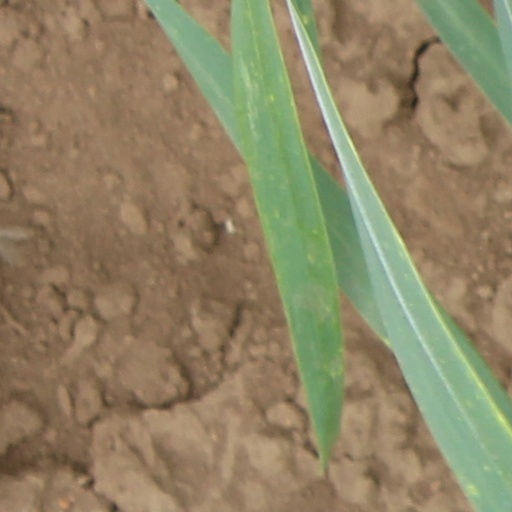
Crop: wheat